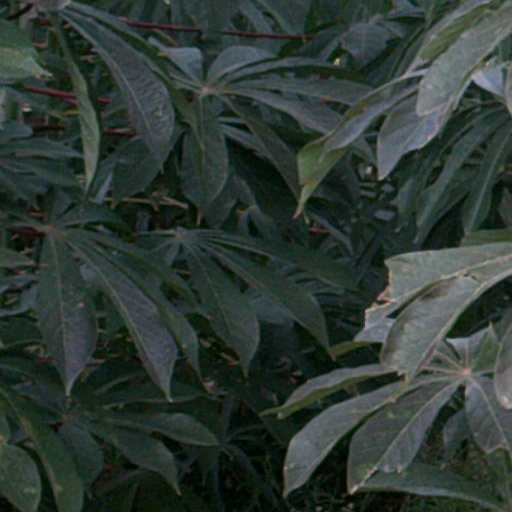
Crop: cassava